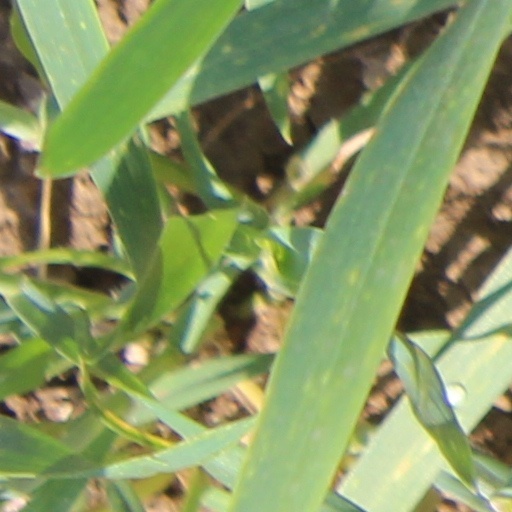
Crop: wheat